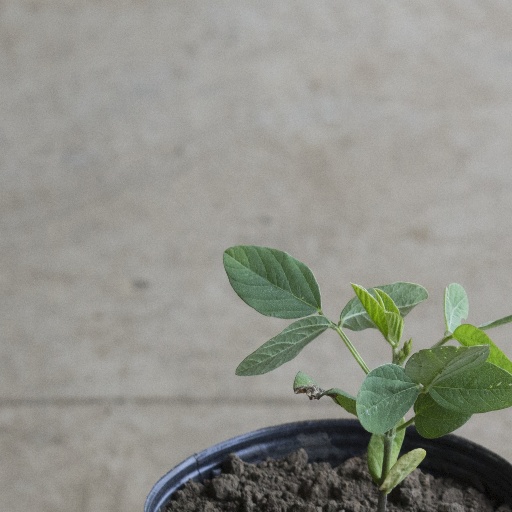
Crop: soybean